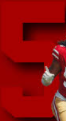
Number: 5